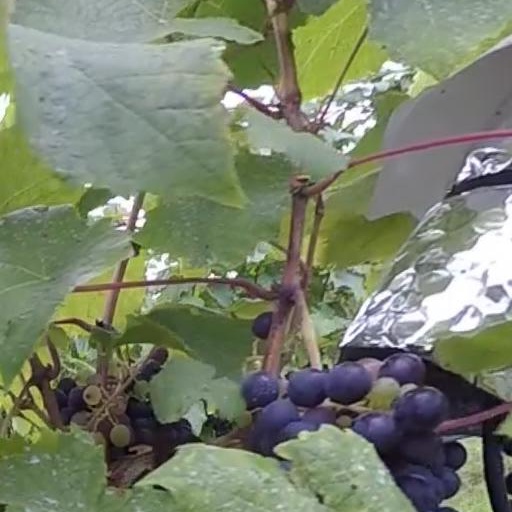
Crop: grape